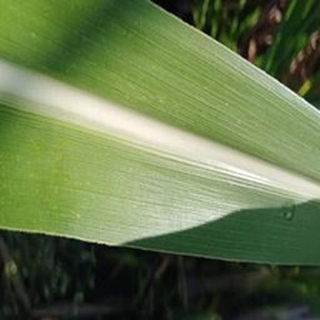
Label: healthy_sugarcane